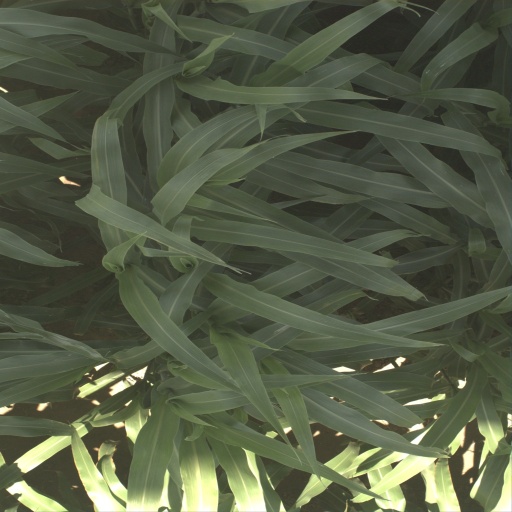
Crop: sorghum